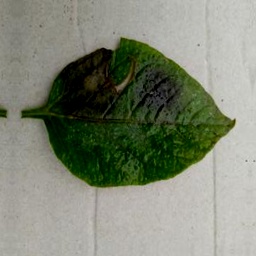
Etiqueta: Late Blight